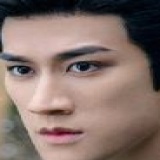
diễn viên Lý Trị Đình